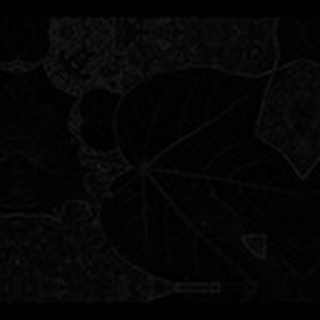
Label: healthy_cotton